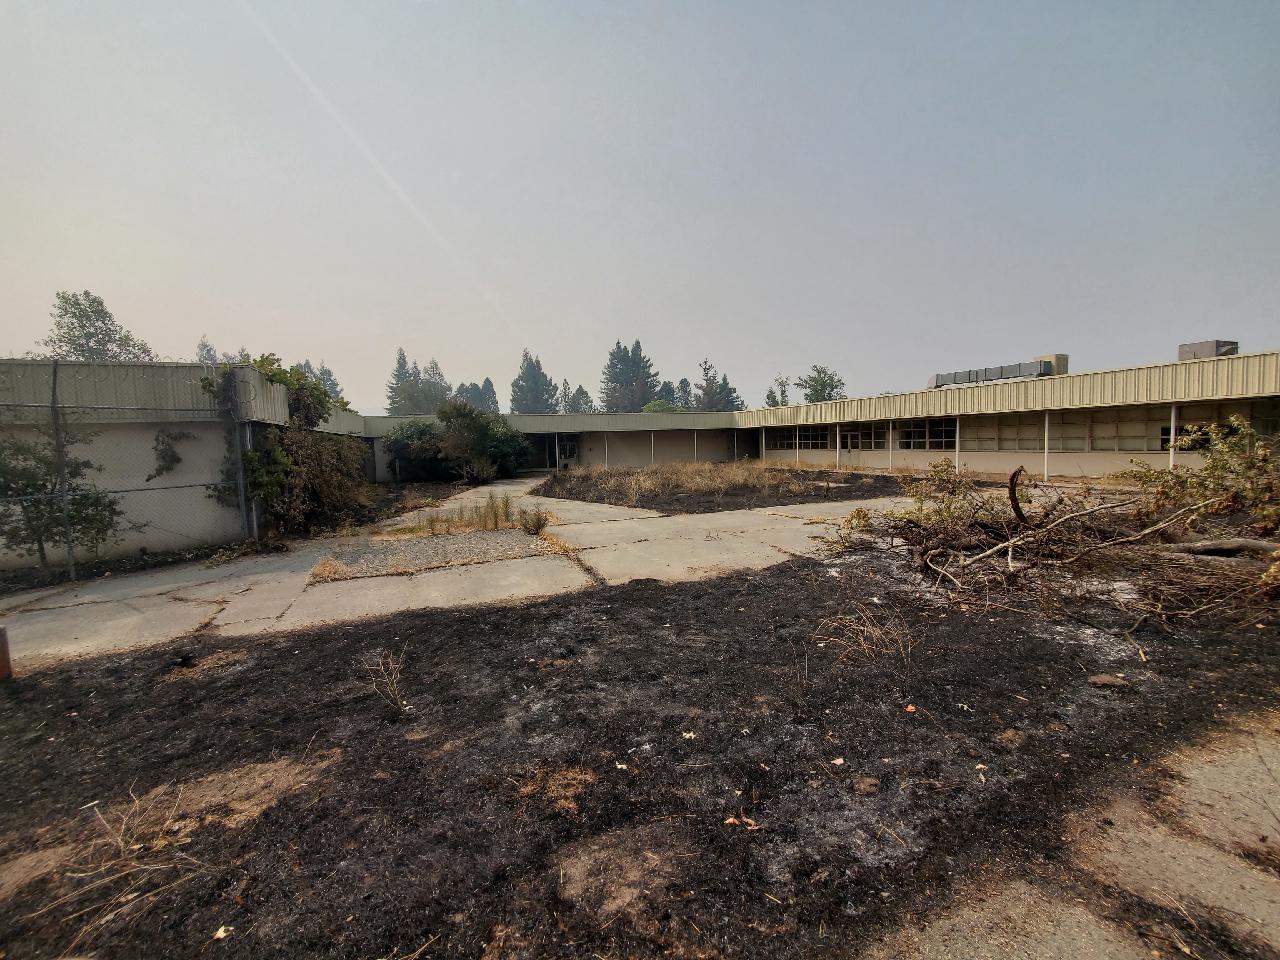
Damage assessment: affected